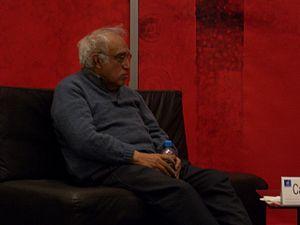
Carlos Monsiváis Aceves, né le 4 mai 1938 à Mexico et mort le 19 juin 2010 dans la même ville, est un écrivain, essayiste, journaliste, scénariste, acteur et critique de cinéma mexicain.